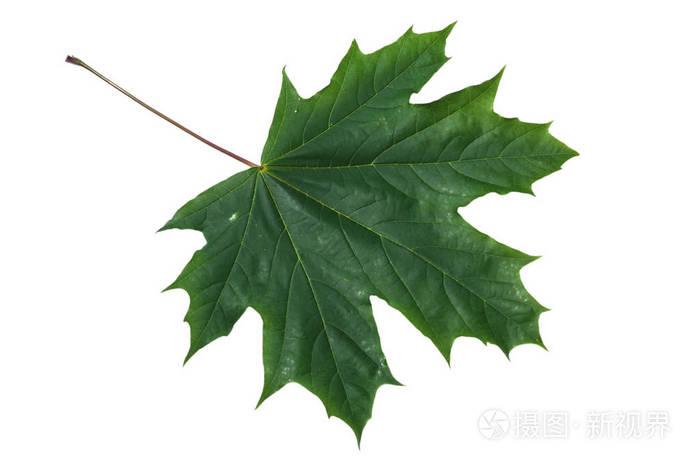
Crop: apple
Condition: healthy